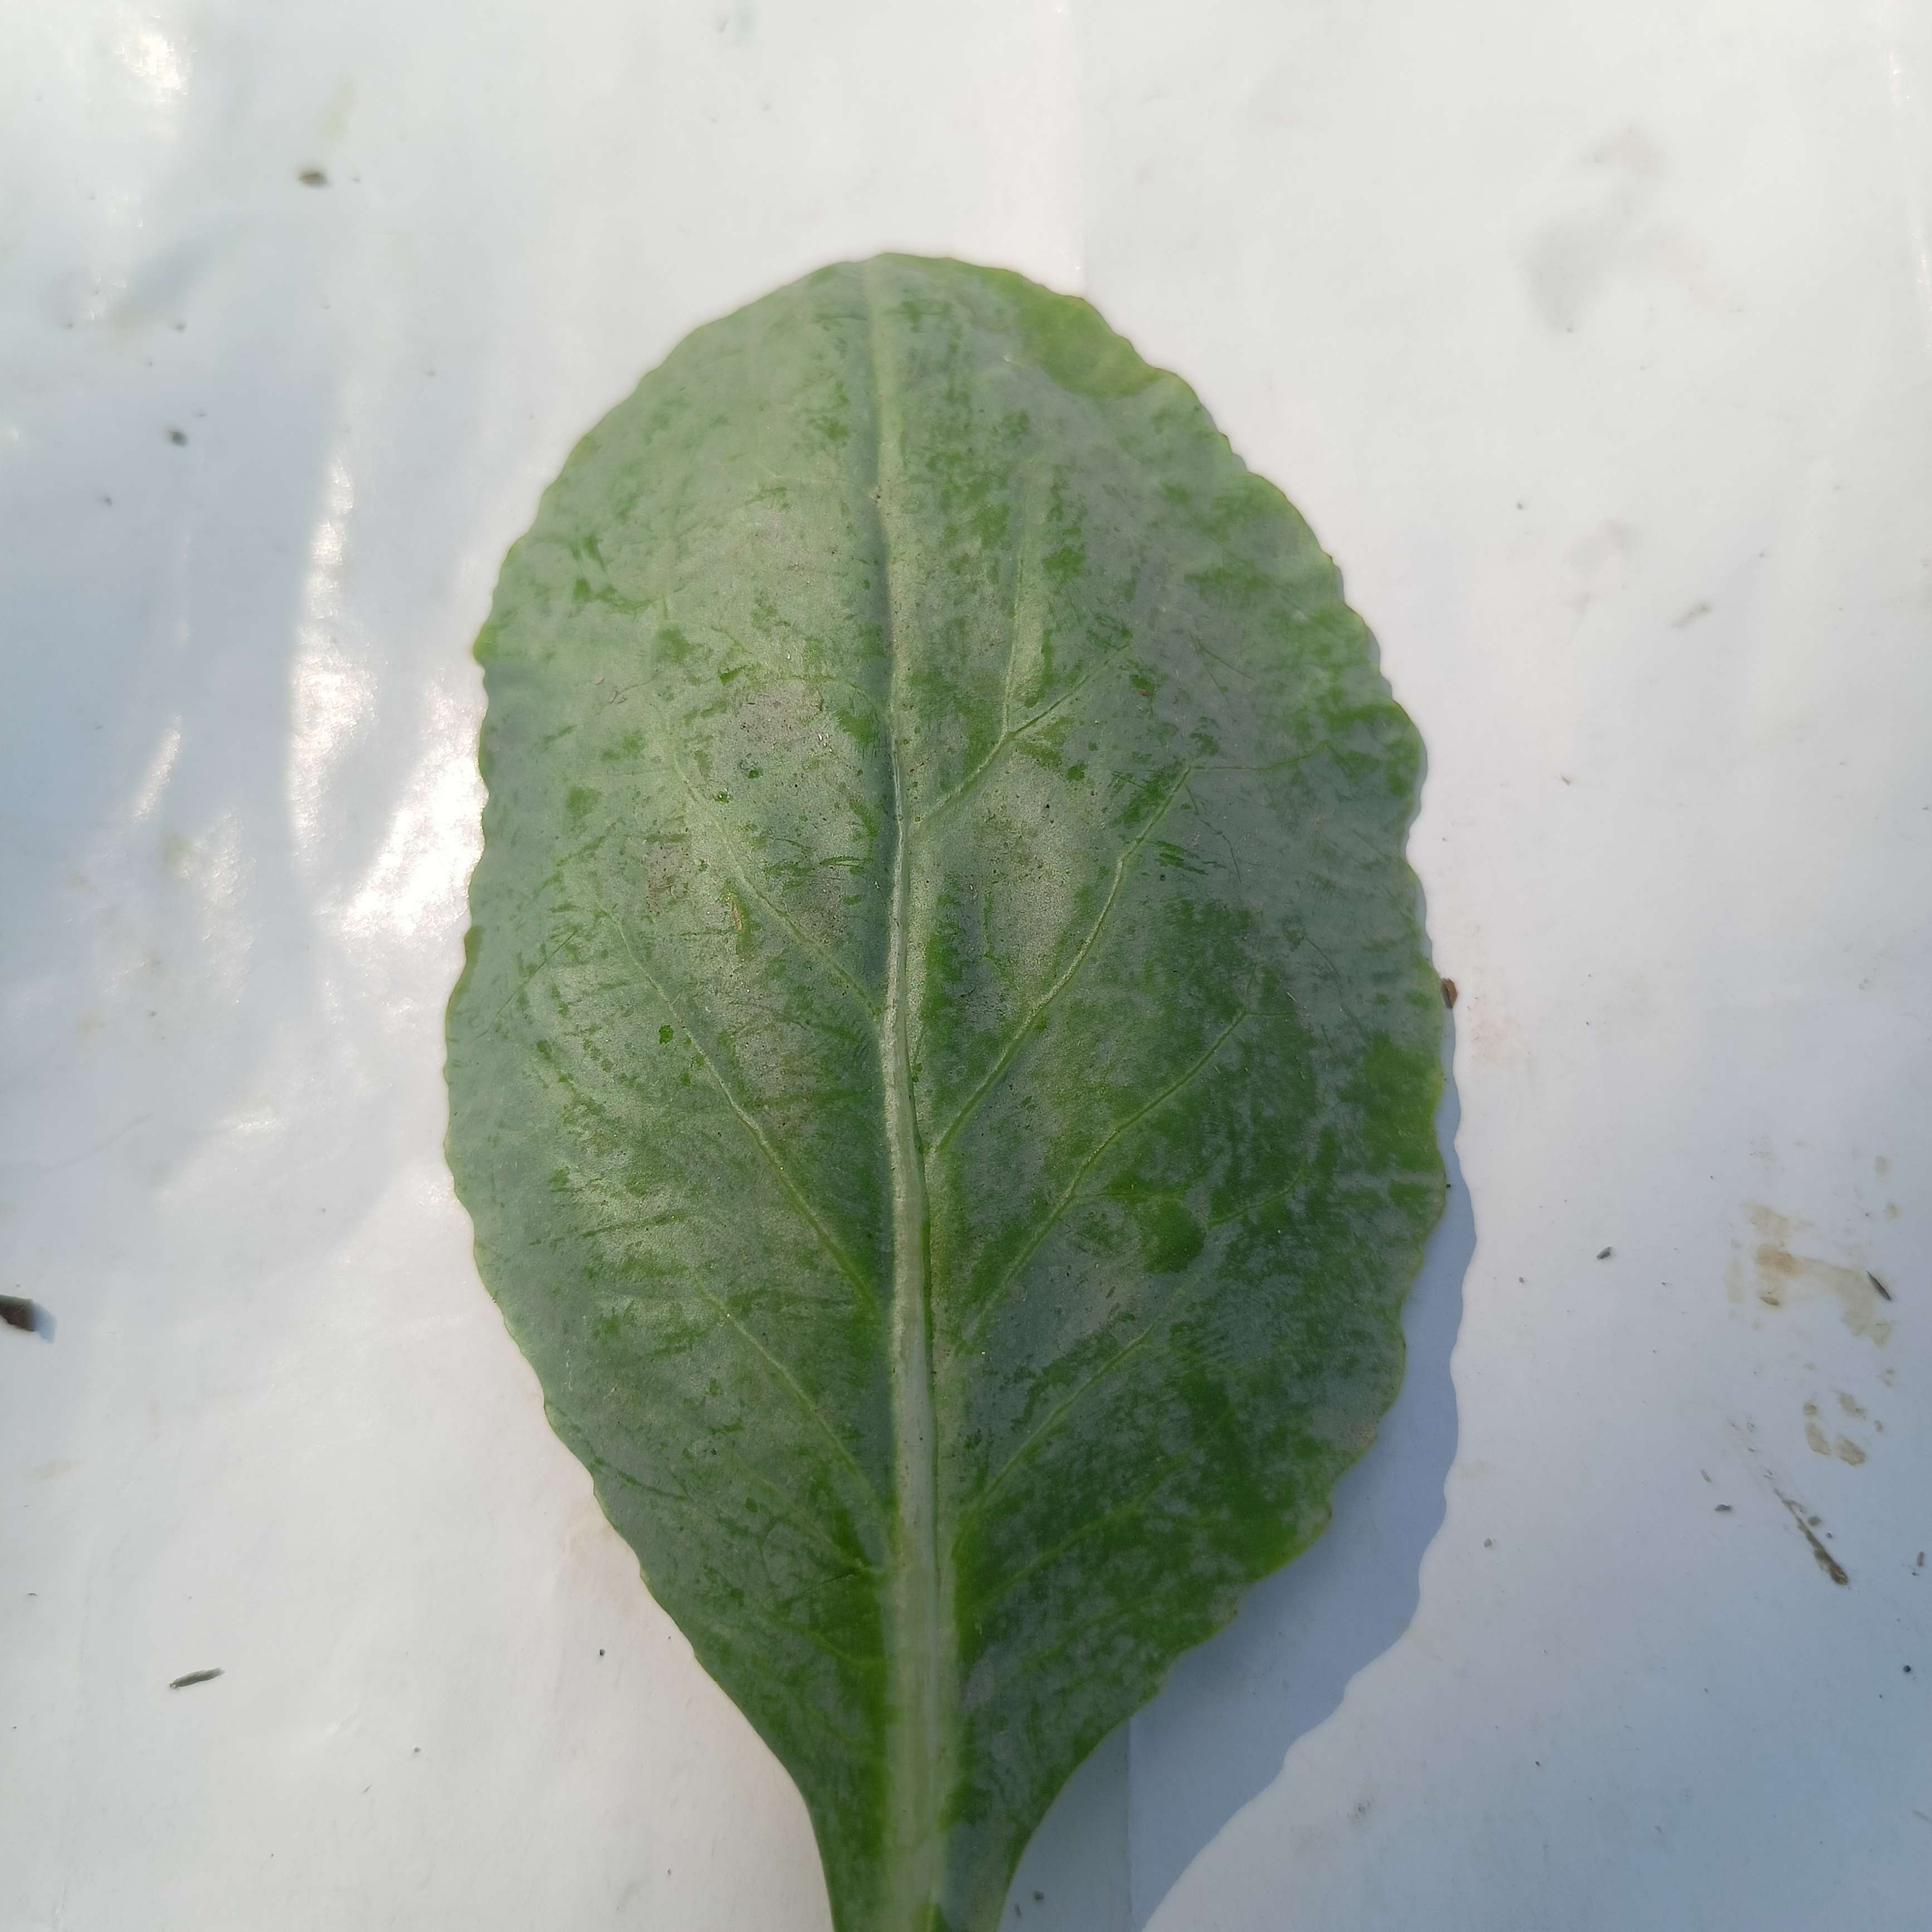
Label: Healthy